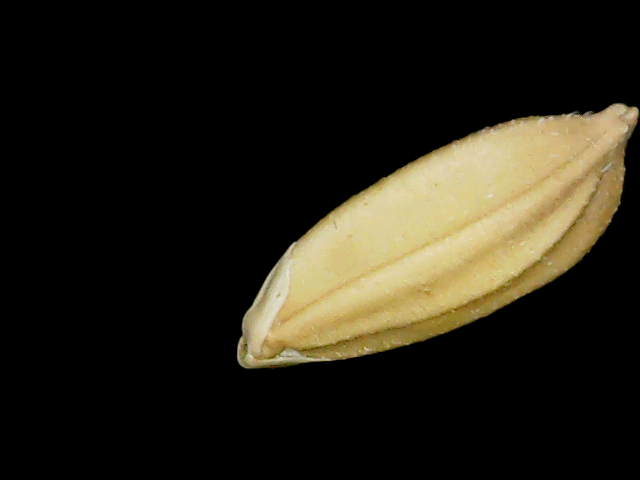
Rice variety: Binadhan08